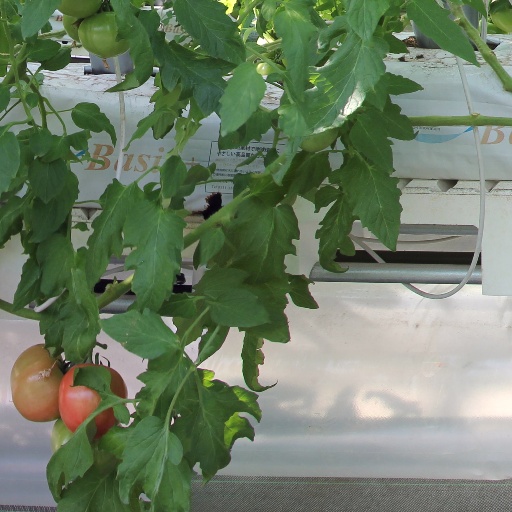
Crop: tomato